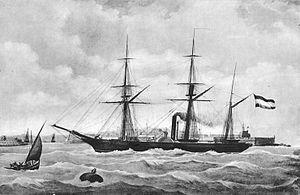
Le Kankō Maru est le premier navire de guerre à vapeur japonais. Il s'agissait d'un trois-mâts barque hollandais de 65,80 m, équipé d'une machine à vapeur à charbon auxiliaire tournant une roue à aubes latérale.